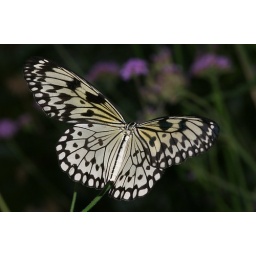
Photographed in the butterfly house at Jimmy's Farm near Ipswich, Suffolk, England.